Almaguin Highlands

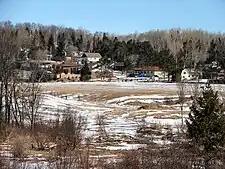
Powassan

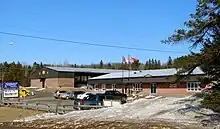
Municipal office and library of Magnetawan

The region includes fifteen incorporated municipalities, three local service boards (LSB) across eight unincorporated geographic townships, and one unincorporated geographic township without a local services board, which can be grouped into three subregions.